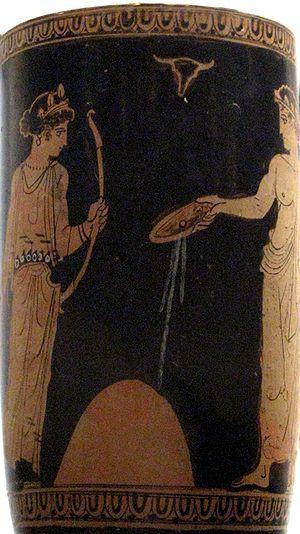
Dans l'Antiquité classique, l'omphalos est un symbole du centre du monde. L’omphalos était généralement matérialisé sous l'apparence d'une pierre sacrée, un bétyle. Le plus célèbre est celui de Delphes, situé dans l’adyton du temple oraculaire d’Apollon.